Pulmonary drug delivery

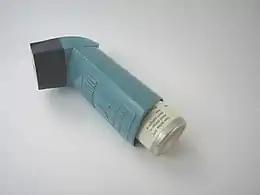
Metered-dose inhaler

Metered-dose inhalers include pressurized metered-dose inhalers (pMDIs) and breath-actuated metered-dose inhalers (BAMDIs). pMDIs are the most commonly used inhalers for treating lung diseases. It requires coordination of patients’ inhalation and inhaler actuation. BAMDIs are triggered by patients’ inspiratory flow instead of hand actuation, solving the coordination issue. MDIs with spacers have similar effectiveness in drug delivery compared to nebulizers, with additional benefits in convenience and cost-effectiveness. The use of MDIs together with spacers, valved holding chambers (VHCs) or masks improve the efficacy of drug delivery into the lungs.